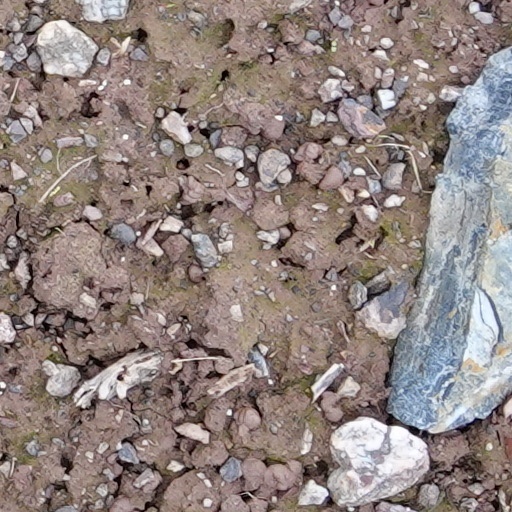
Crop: wheat